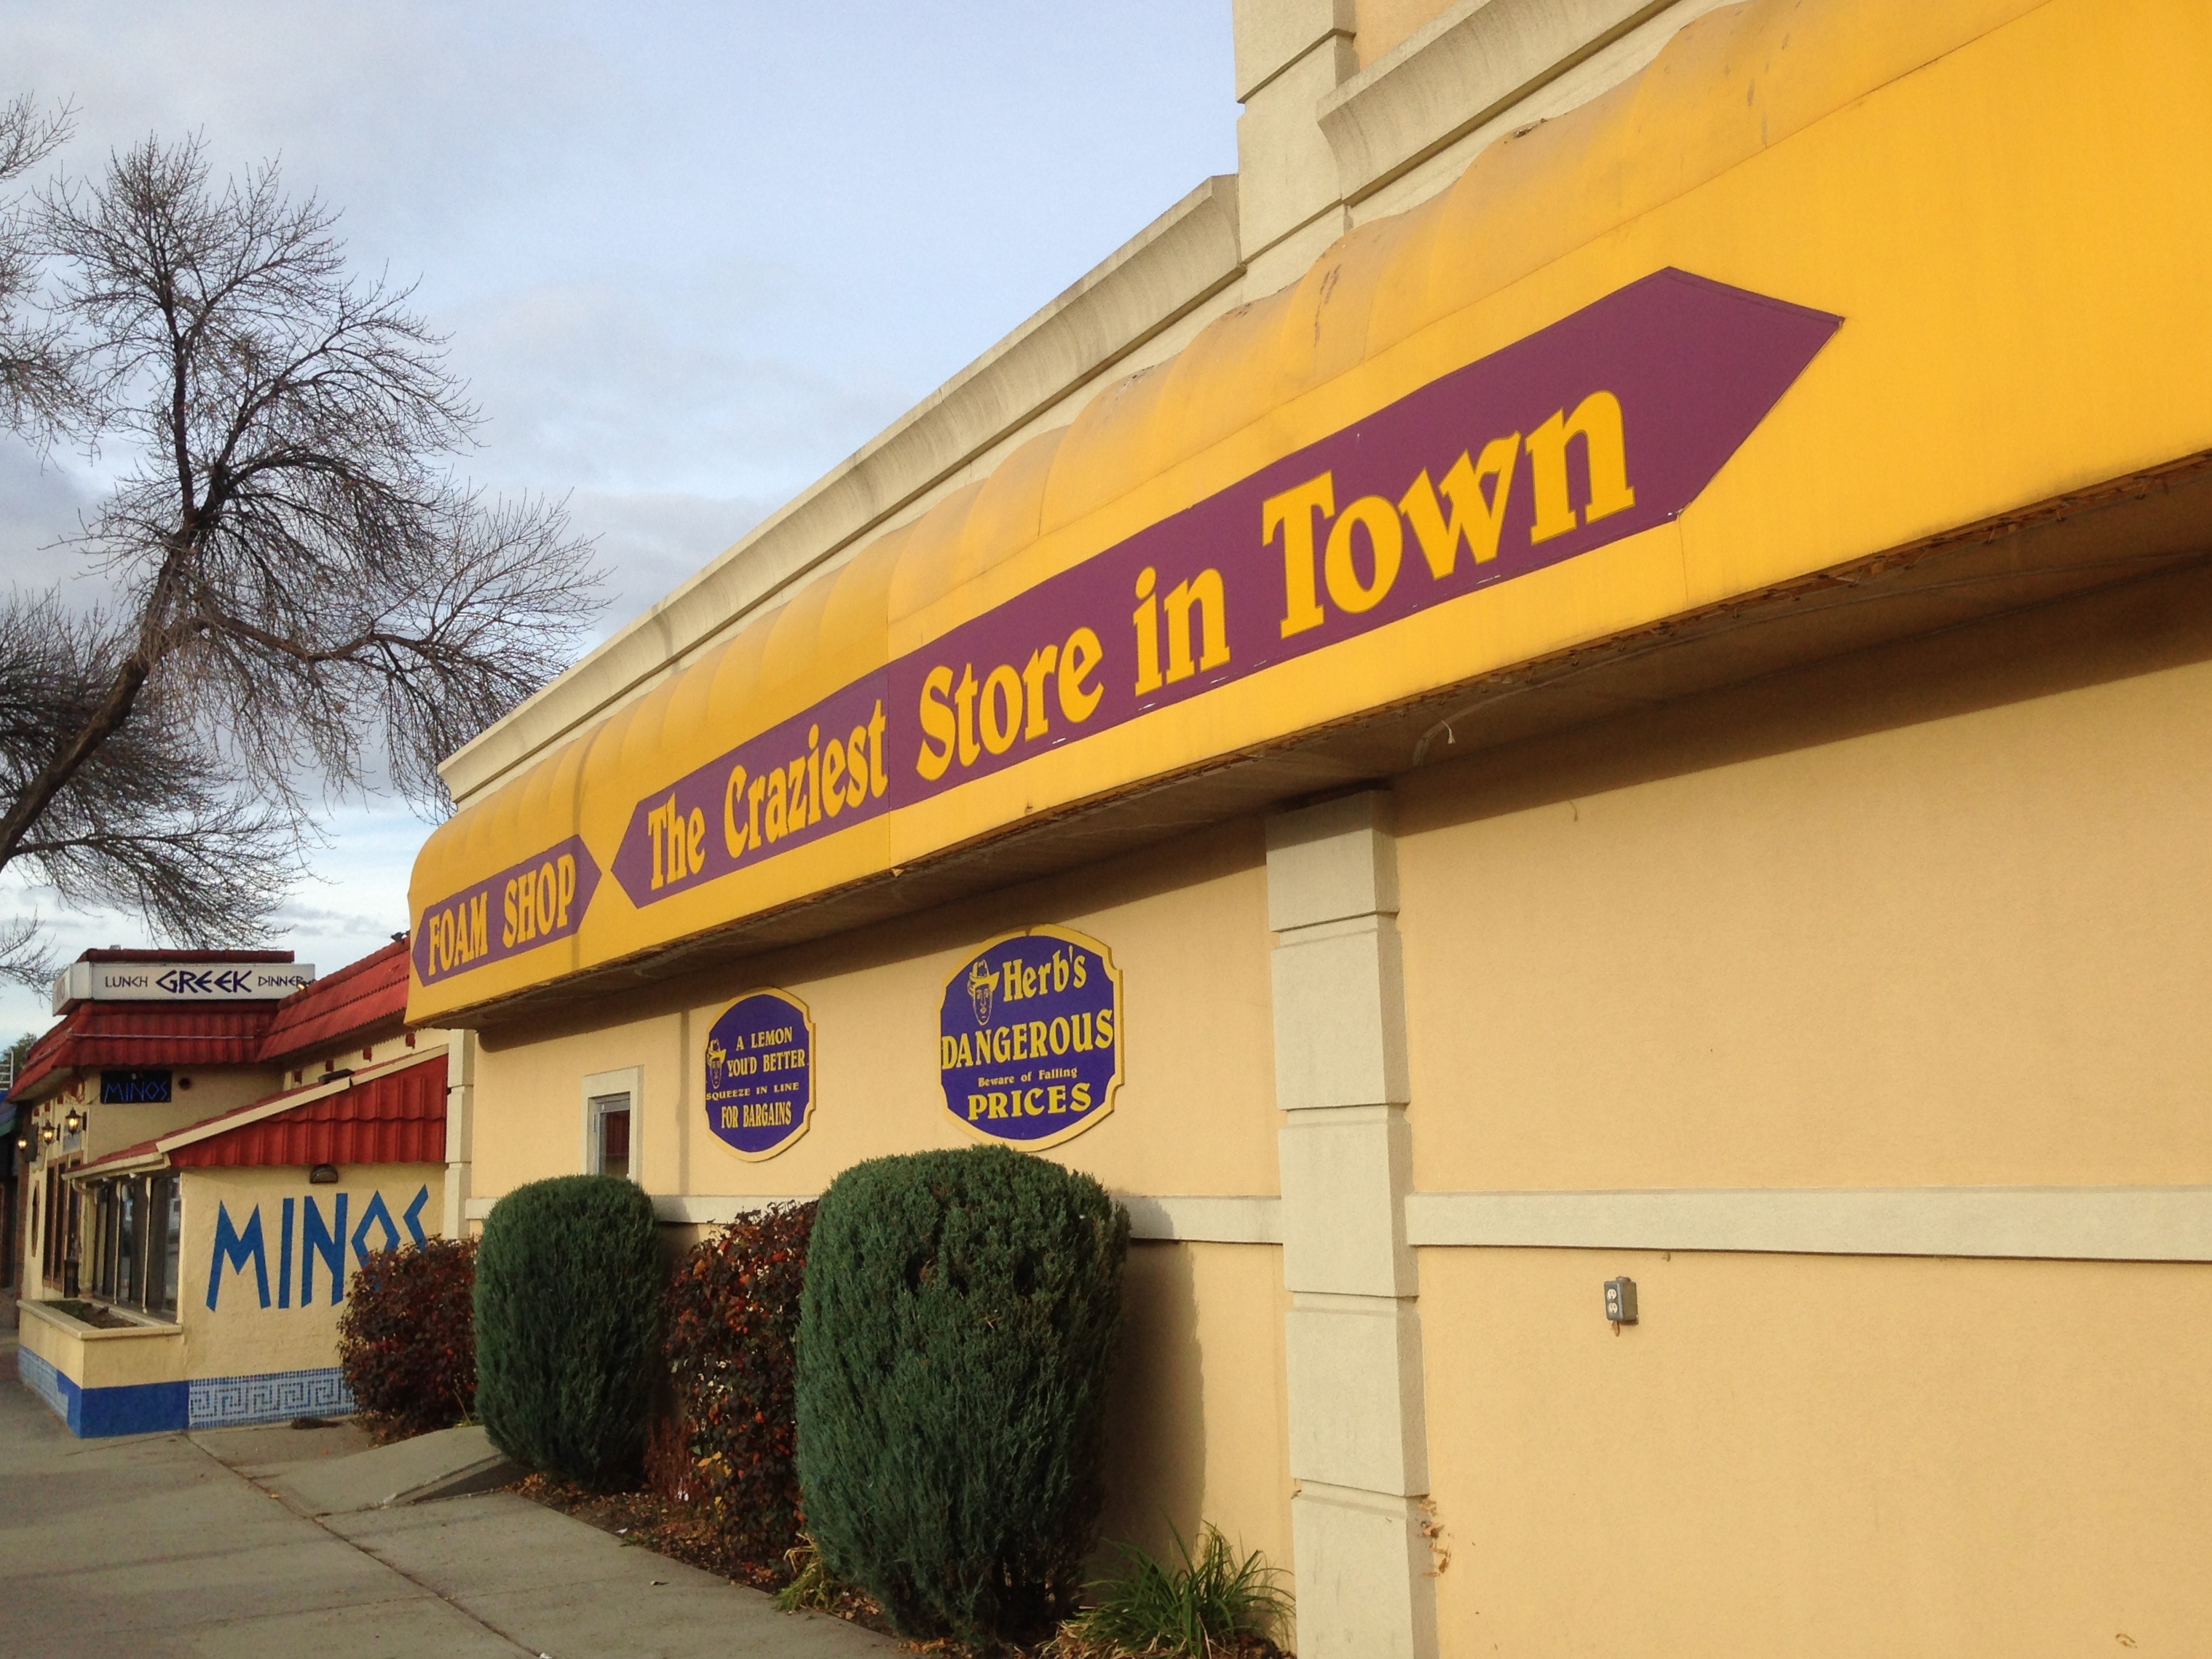
restaurant, transport, sign, signage